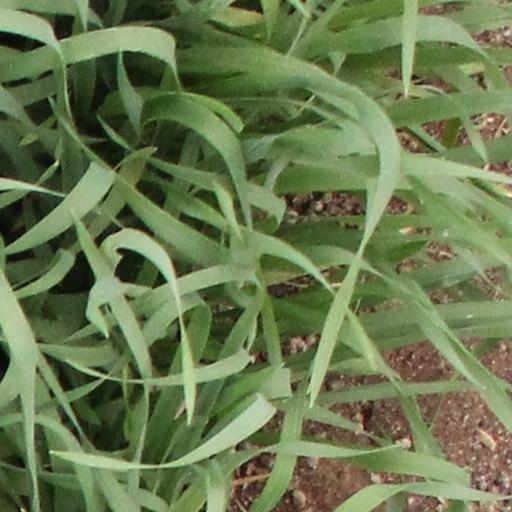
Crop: wheat